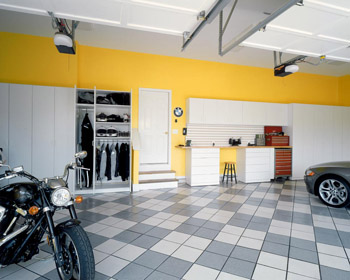
Room type: garage